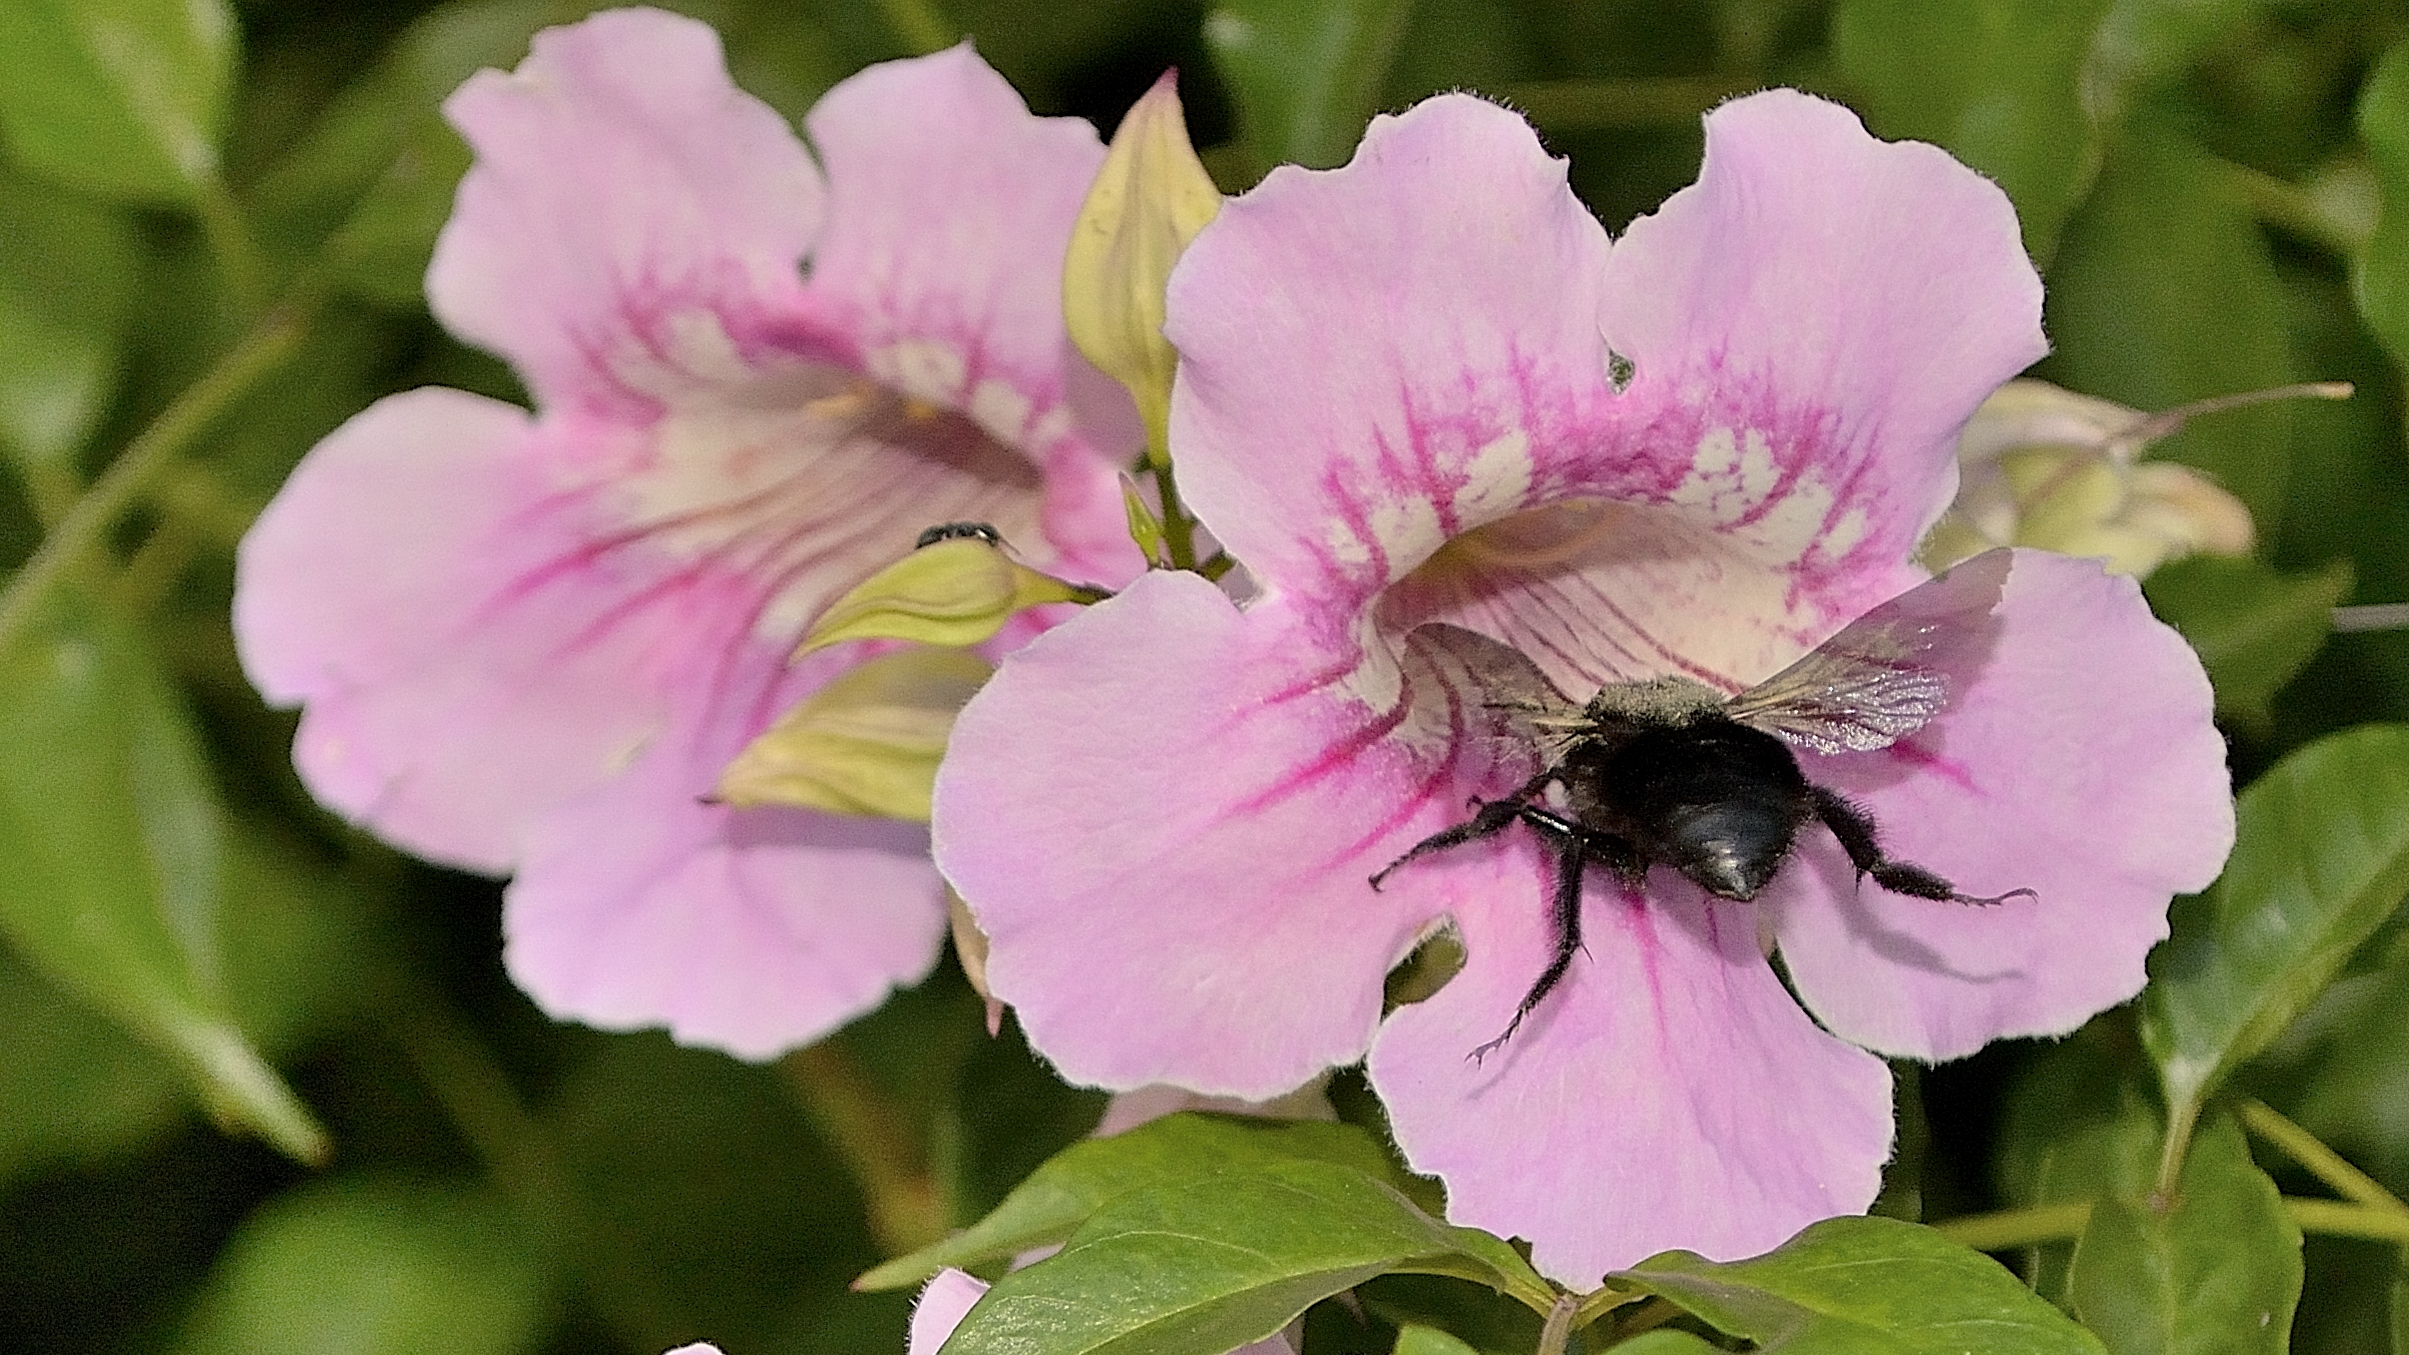
blossom, plant, flower, petal, botany, flora, shrub, avispon, macro photography, flowering plant, annual plant, land plant